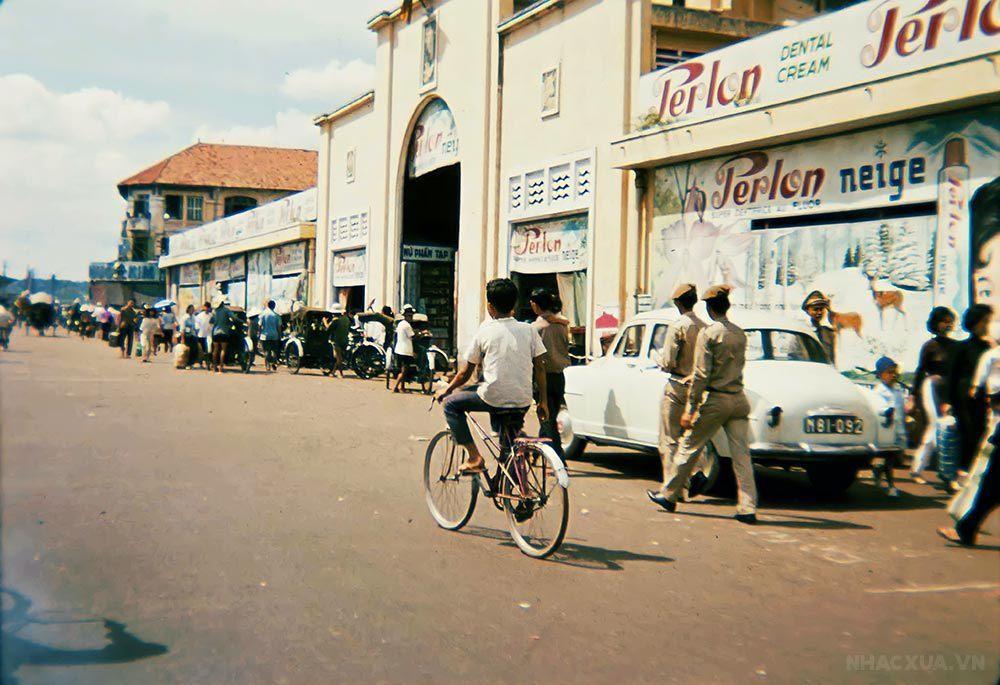
ở trên con đường có sự xuất hiện của nhiều người